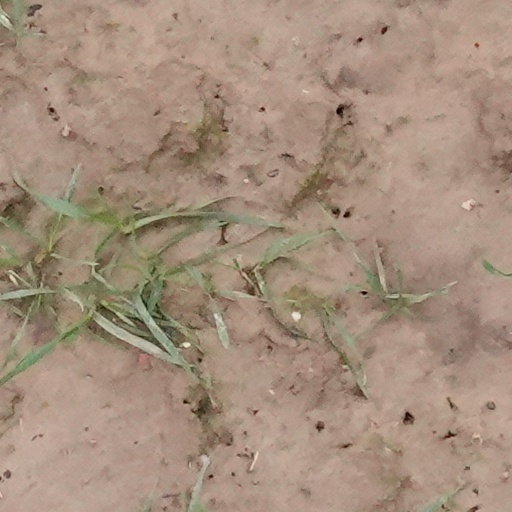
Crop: wheat